HMS Afridi (F07)

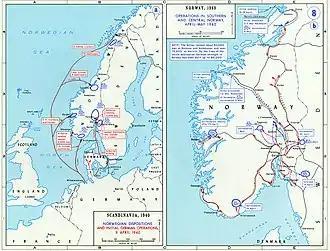
Maps covering the operations in central and southern Norway, April–May 1940

Receiving word that the Royal Air Force had attacked north-bound German warships in the North Sea on 7 April, the Home Fleet put to sea that evening. The 2nd Cruiser Squadron departed Rosyth with its two light cruisers, escorted by "Afridi" and the 4th DF, with orders to sweep through the North Sea before rendezvousing with the main body of the Home Fleet. On the morning of 9 April the 4th DF, minus , was tasked with attacking Bergen, covered by the 18th Cruiser Squadron, but the Admiralty cancelled the attack that afternoon when it received reports that two German light cruisers were in port. As the British ships were falling back on the main body of the Home Fleet, they were attacked by 88 bombers of Bomber Wing 26 (Kampfgeschwader 26) and Bomber Wing 30 (Kampfgeschwader 30), sinking "Gurkha" and lightly damaging the battleship .